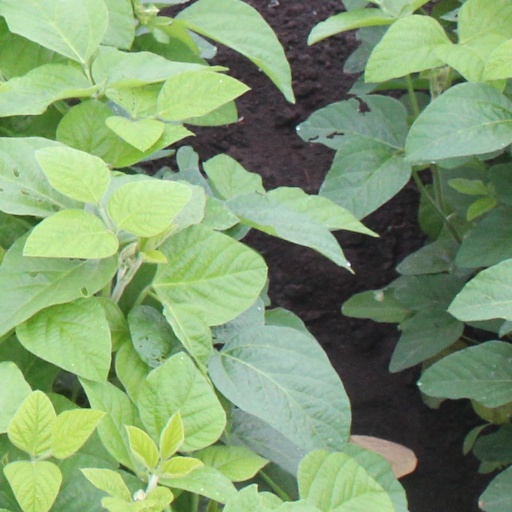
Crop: soybean